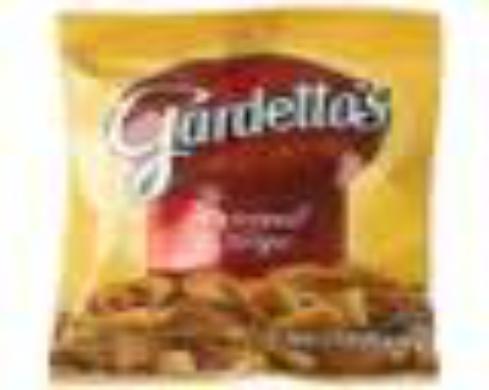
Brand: Gardetto's
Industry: Food